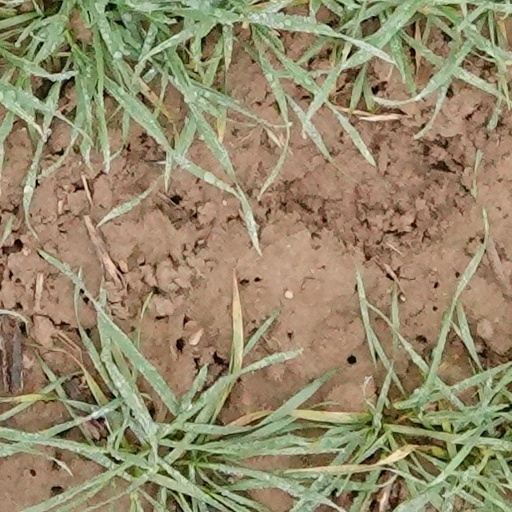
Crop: wheat